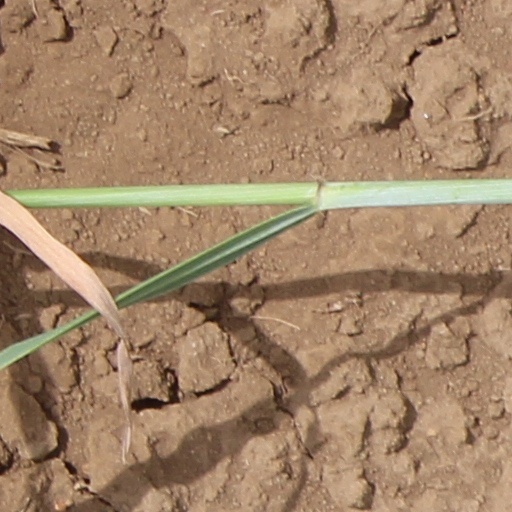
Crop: wheat